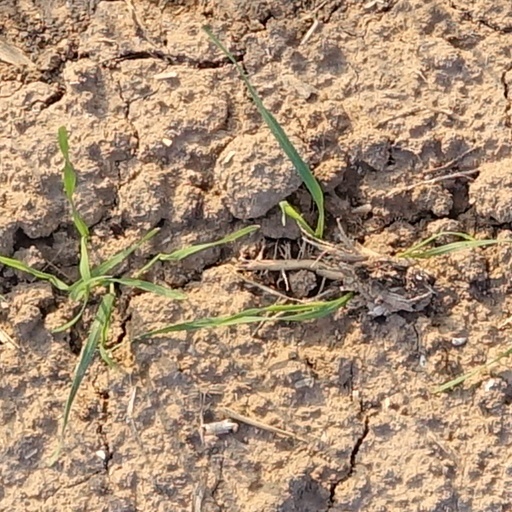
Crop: wheat